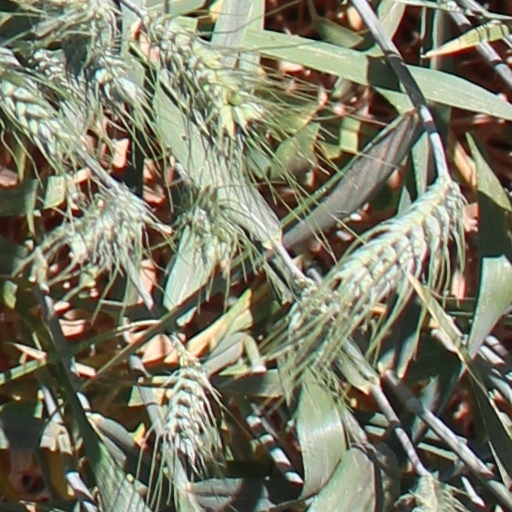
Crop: wheat